Patea Freezing Works

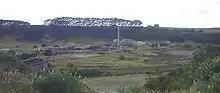
Patea Freezing Works during demolition January 2010

The Patea Freezing Works was a meat-processing plant promoted by The Patea A&P Association in the town of Patea. The West Coast Meat and Produce Export Company was formed in August 1883 and operated a tinning plant and tallow factory in the area. Changes in technology saw the company change from canning to freezing in 1904.